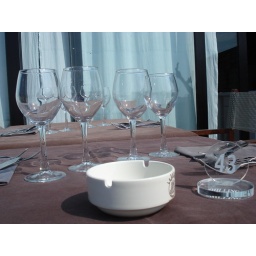
a lunch table of a beach restaurant in Rome